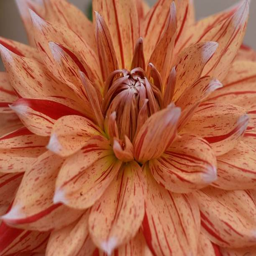
flowers and hobbie displayed during festival .